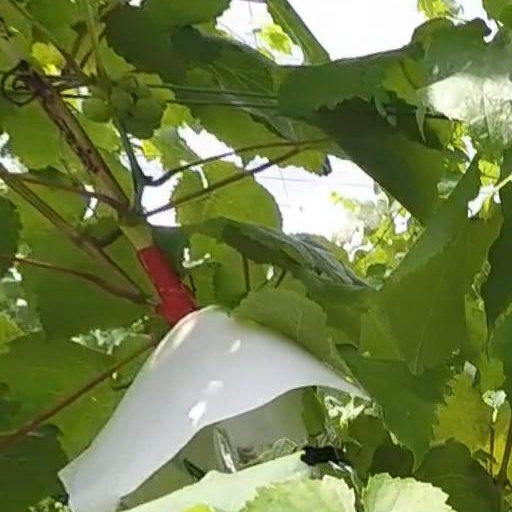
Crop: grape